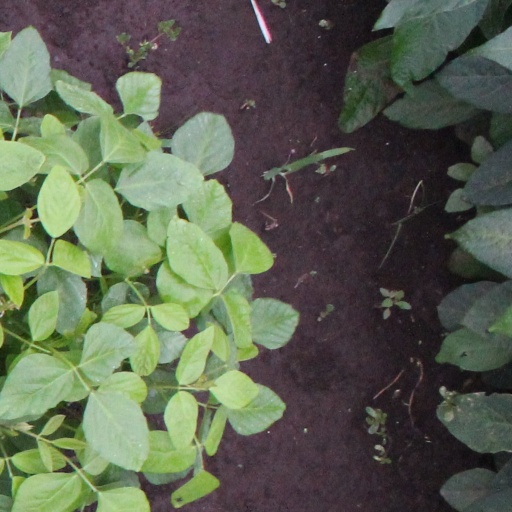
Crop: soybean